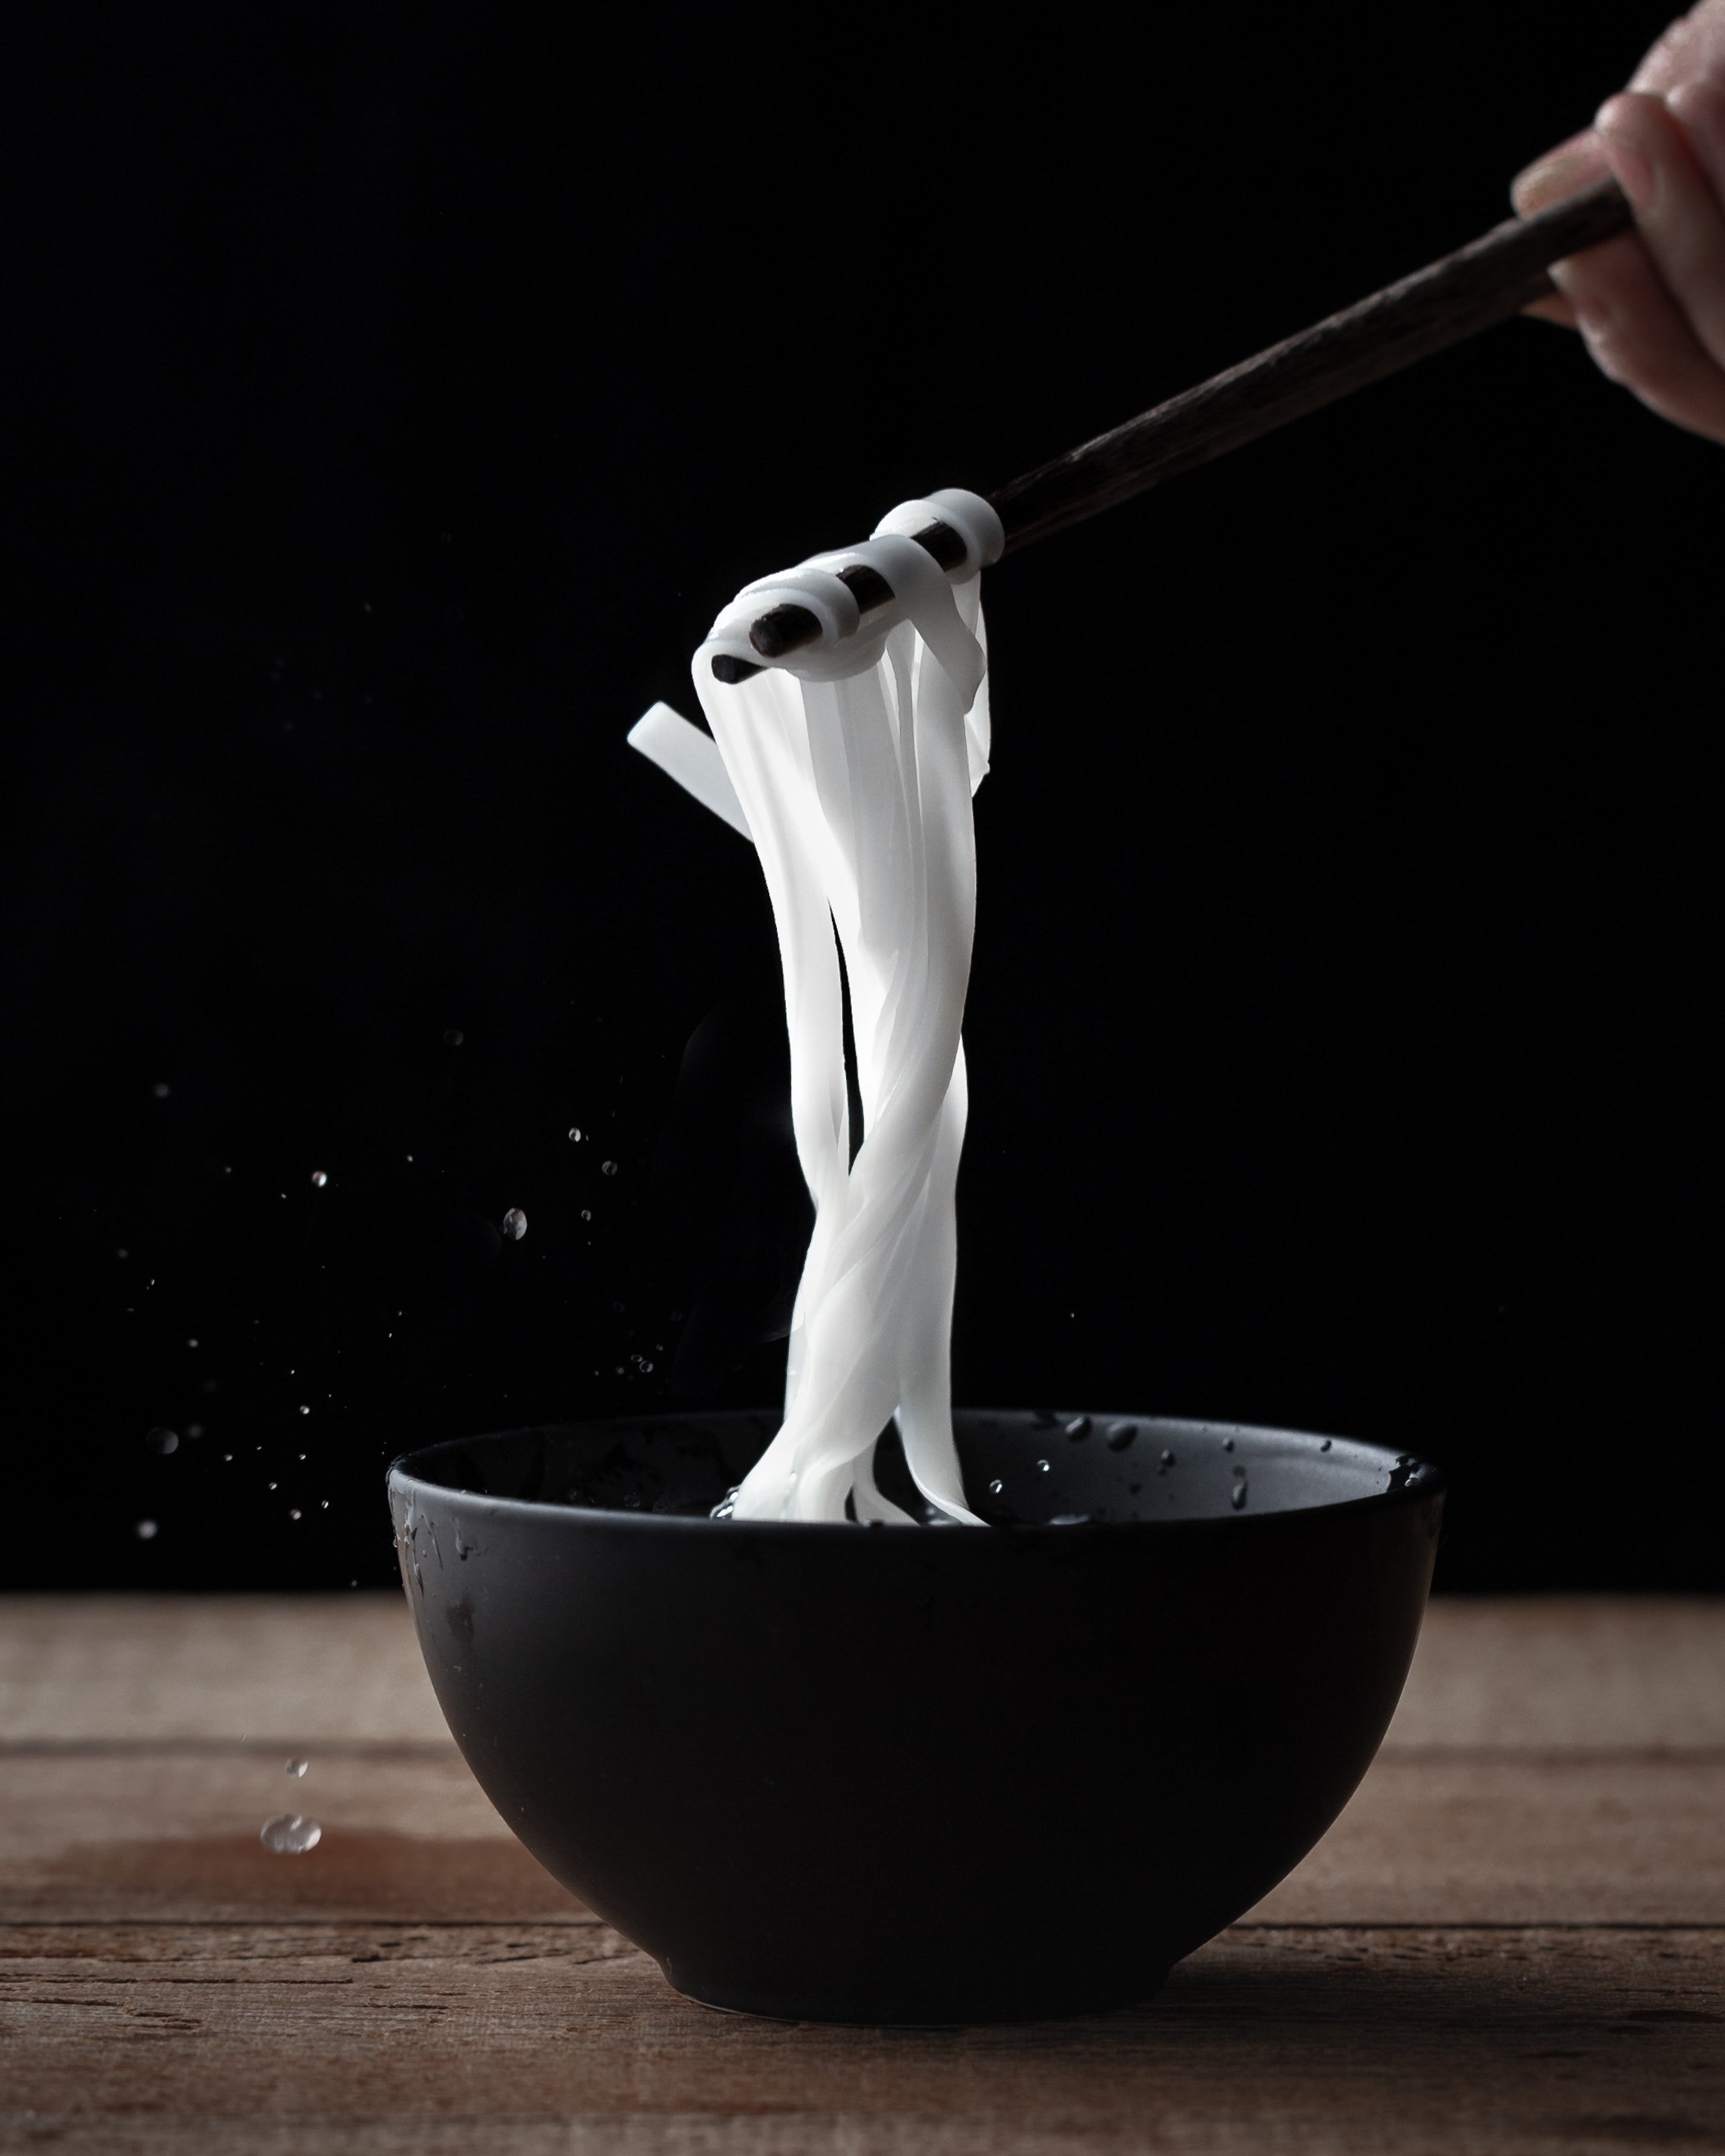
mortar and pestle, kitchen utensil, bowl, still life photography, serveware, tableware